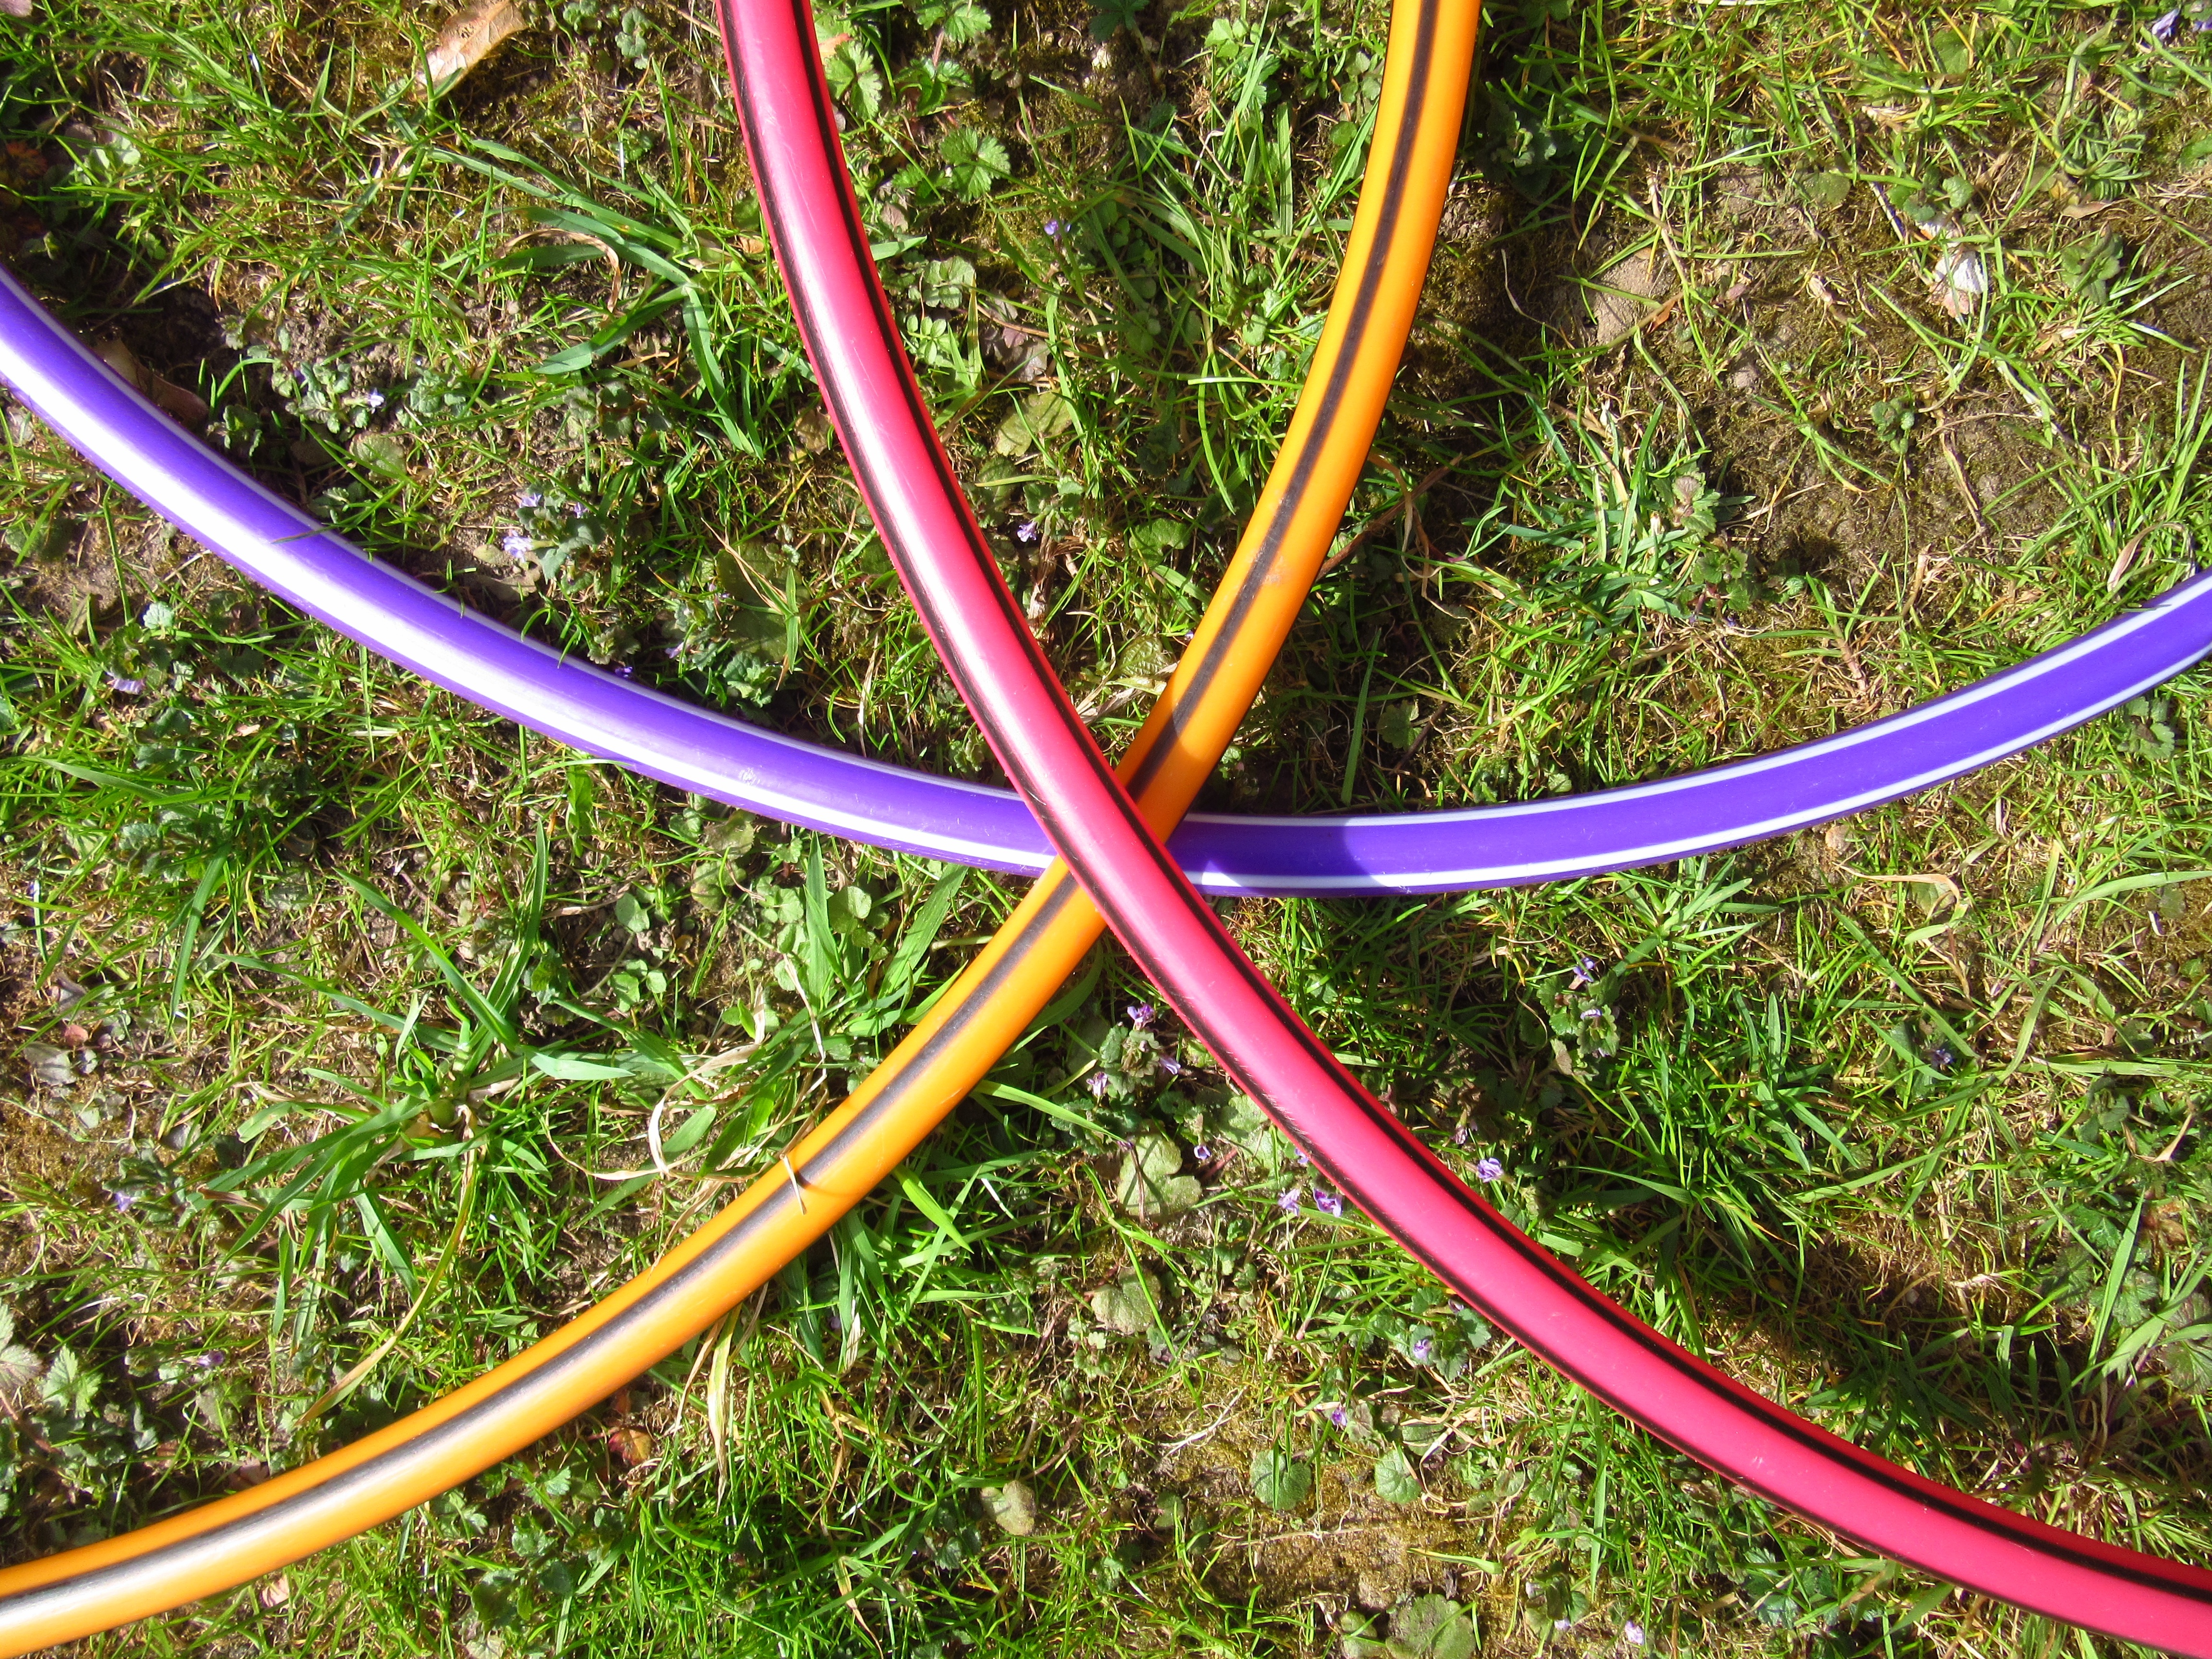
grass, wing, lawn, meadow, wheel, pattern, geometry, colorful, weapon, circle, hammock, sports equipment, mature, surfing equipment and supplies, longbow